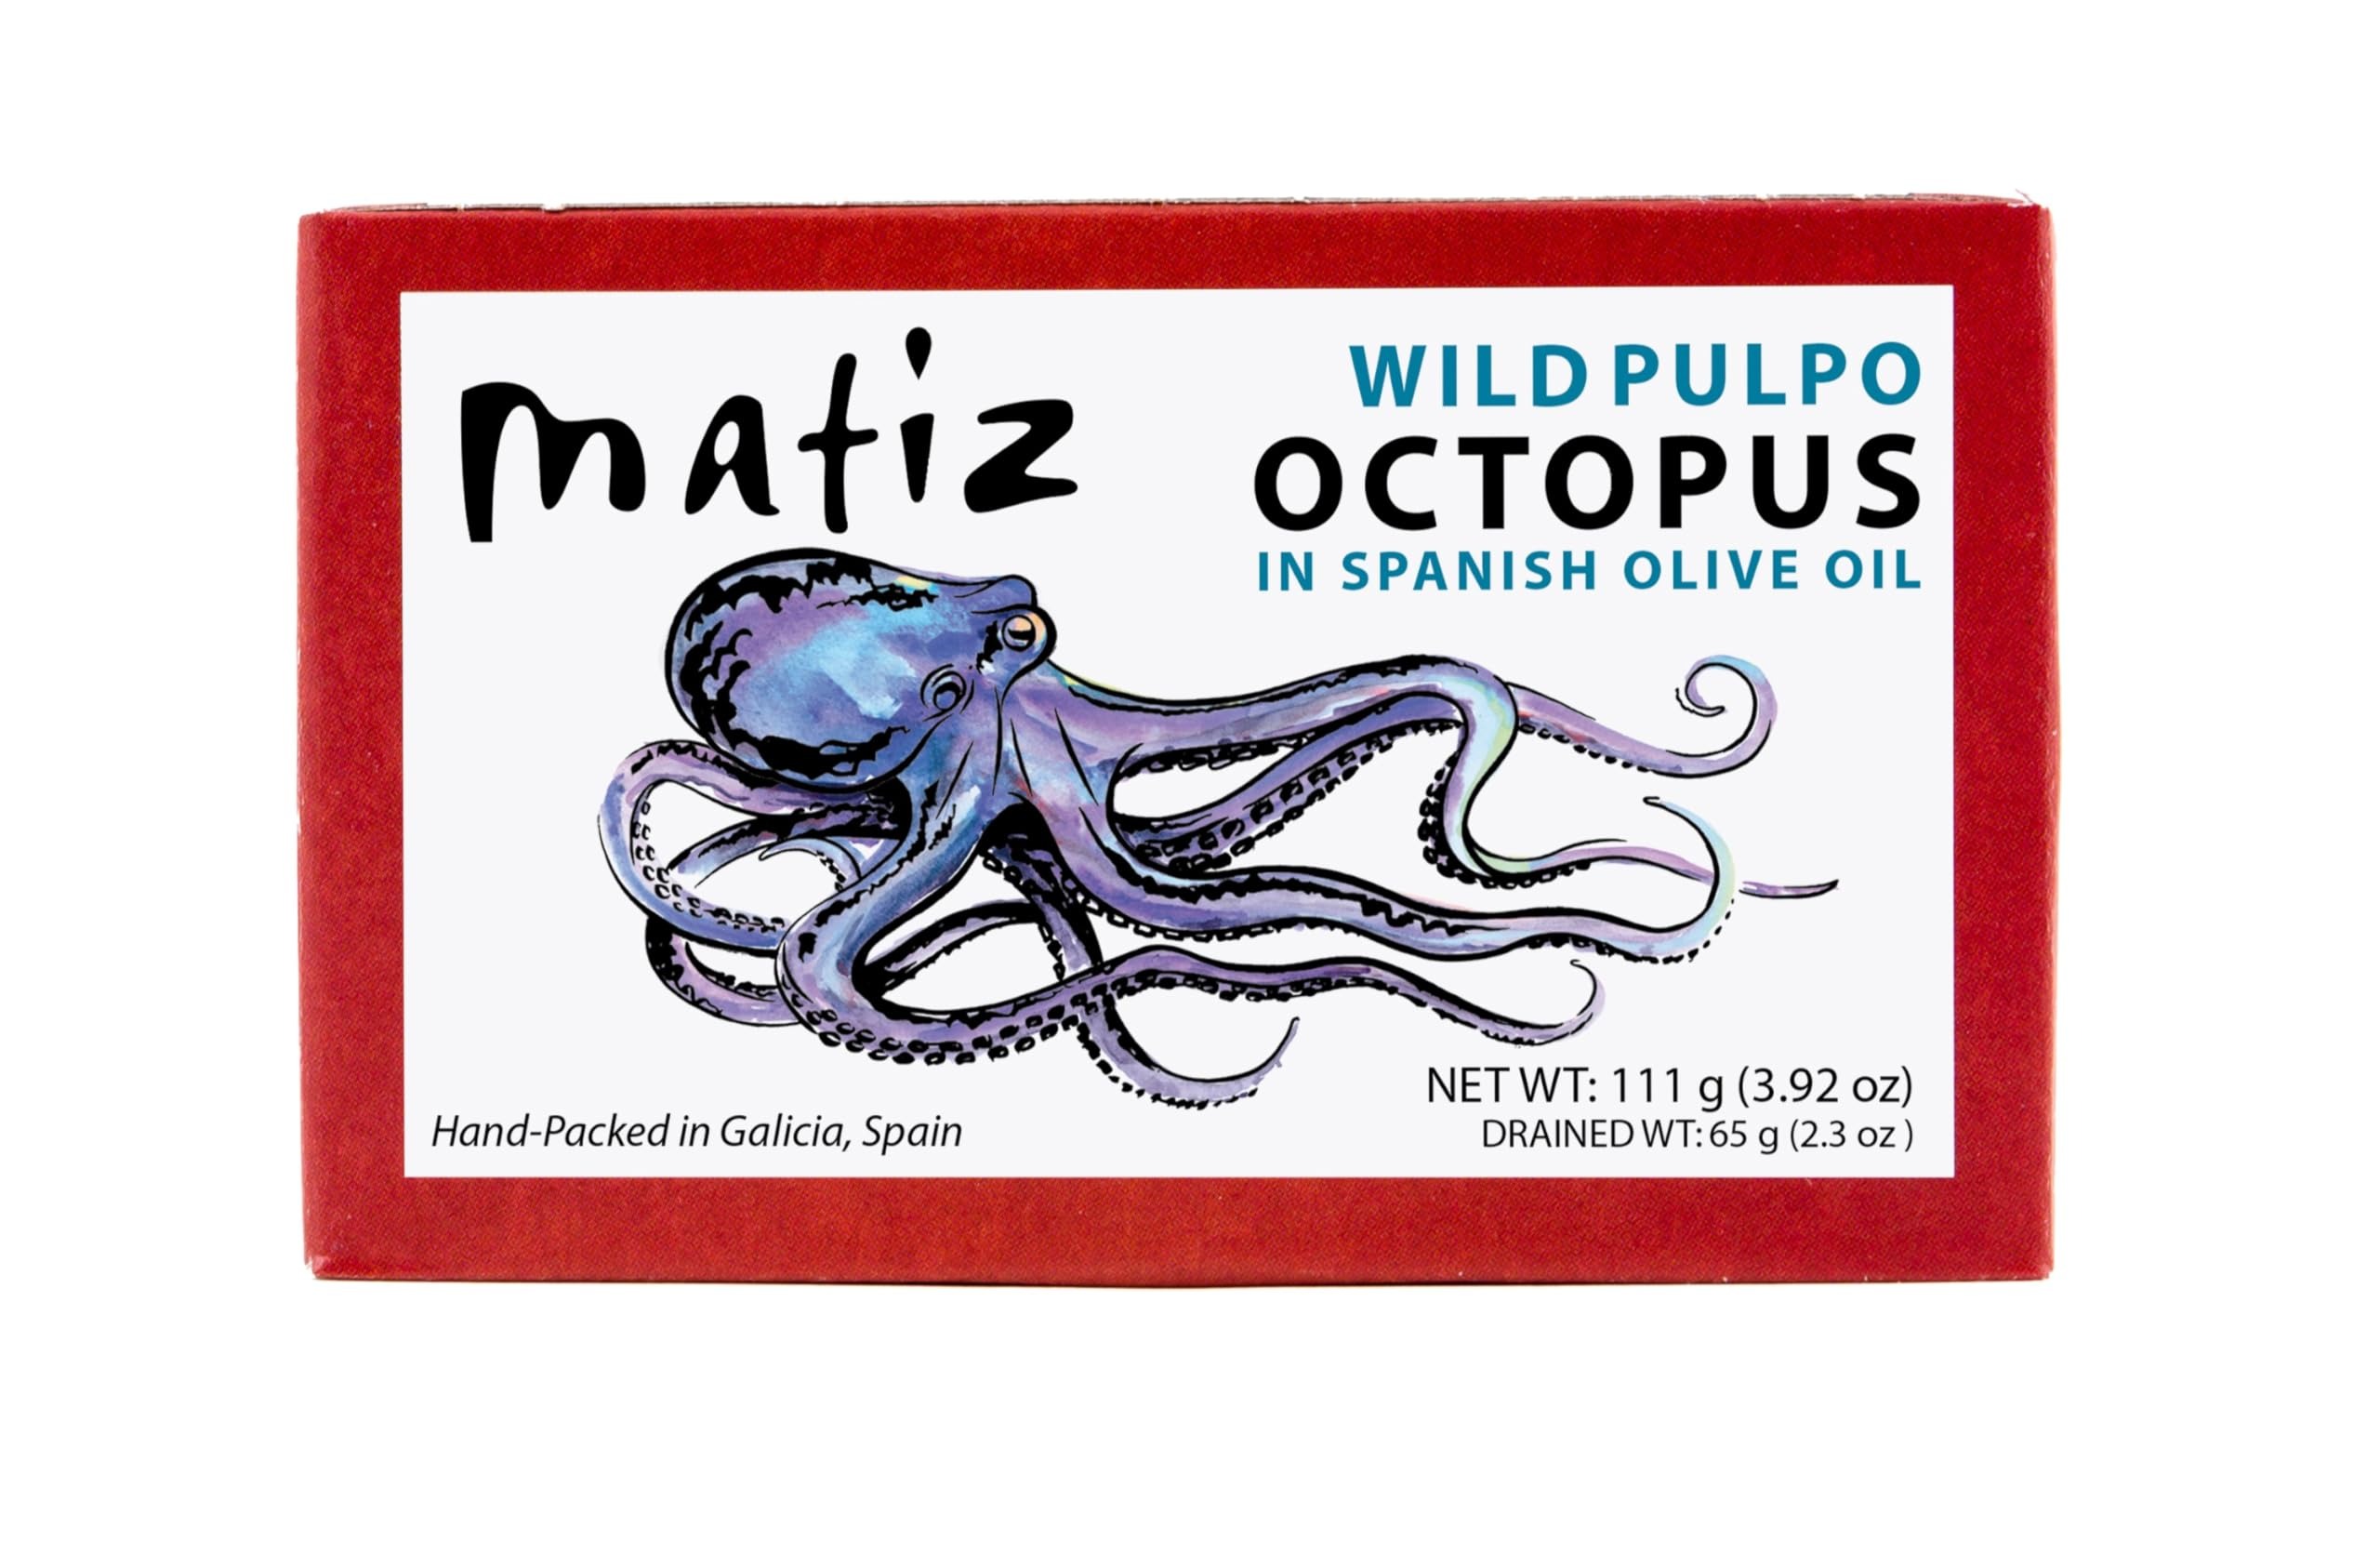
Item Name: Matiz Pulpo Wild-Caught Pulpo Spanish Octopus in Olive Oil 4.0 Oz, (2 Pack)
Bullet Point 1: WILD-CAUGHT: In traditional octopus pots from the Atlantic waters off the shores of Spain, Portugal and Morocco, areas renowned for rich marine life.
Bullet Point 2: EXCEPTIONALLY TENDER and FLAVORFUL: All Matiz Seafood is produced using old master cannery know-how and then packed with the highest quality ingredients to produce a product that is moist, tender, and uncommonly flavorful.
Bullet Point 3: HAND PACKED: In Galicia, Spain using Spanish Olive oil and a touch of sea salt.
Bullet Point 4: SERVING IDEAS: Enjoy fresh from the tin, or lightly sauteed with hot Spanish paprika (pimenton), olive oil and lemon.
Bullet Point 5: ALL NATURAL: No added colors or preservatives.
Product Description: Matiz España Pulpo is wild-caught in the waters of the Eastern Atlantic, known for its exceptional seafood. Hand packed in Galicia, Spain in Galicia, Spain using Spanish Olive oil and a touch of sea salt. Exceptionally tender and flavorful, all Matiz Seafood is produced using old master cannery know-how and then packed with the highest quality ingredients to produce a product that is moist, tender, and uncommonly flavorful. Enjoy fresh from the tin, or lightly sautéed with hot Spanish paprika (pimenton), olive oil, and lemon. All Matiz Seafood is produced using old master cannery know-how and then packed with the highest quality ingredients to produce a product that is moist, tender, and uncommonly flavorful. traditional harvesting methods are used to respect the biological cycles of the species, as well as avoiding harm to other sea creatures.
Value: 8.0
Unit: Ounce

Price: 49.47